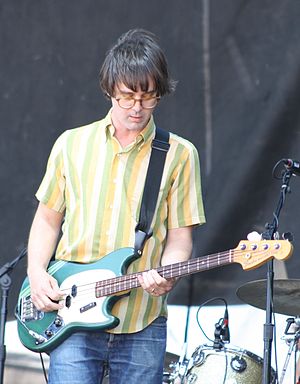
Michael Andrews
Michael Andrews er en amerikansk filmmusik-komponist og musiker. Han er bedst kendt for sin cover-version af Tears For Fears-nummeret Mad World, som blev indspillet i samarbejde med Gary Jules til Donnie Darko-soundtracket.